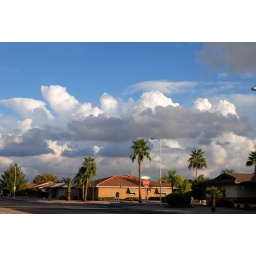
When it rains in Arizona in the wintertime, white fluffy clouds and sunshine are sure to follow.